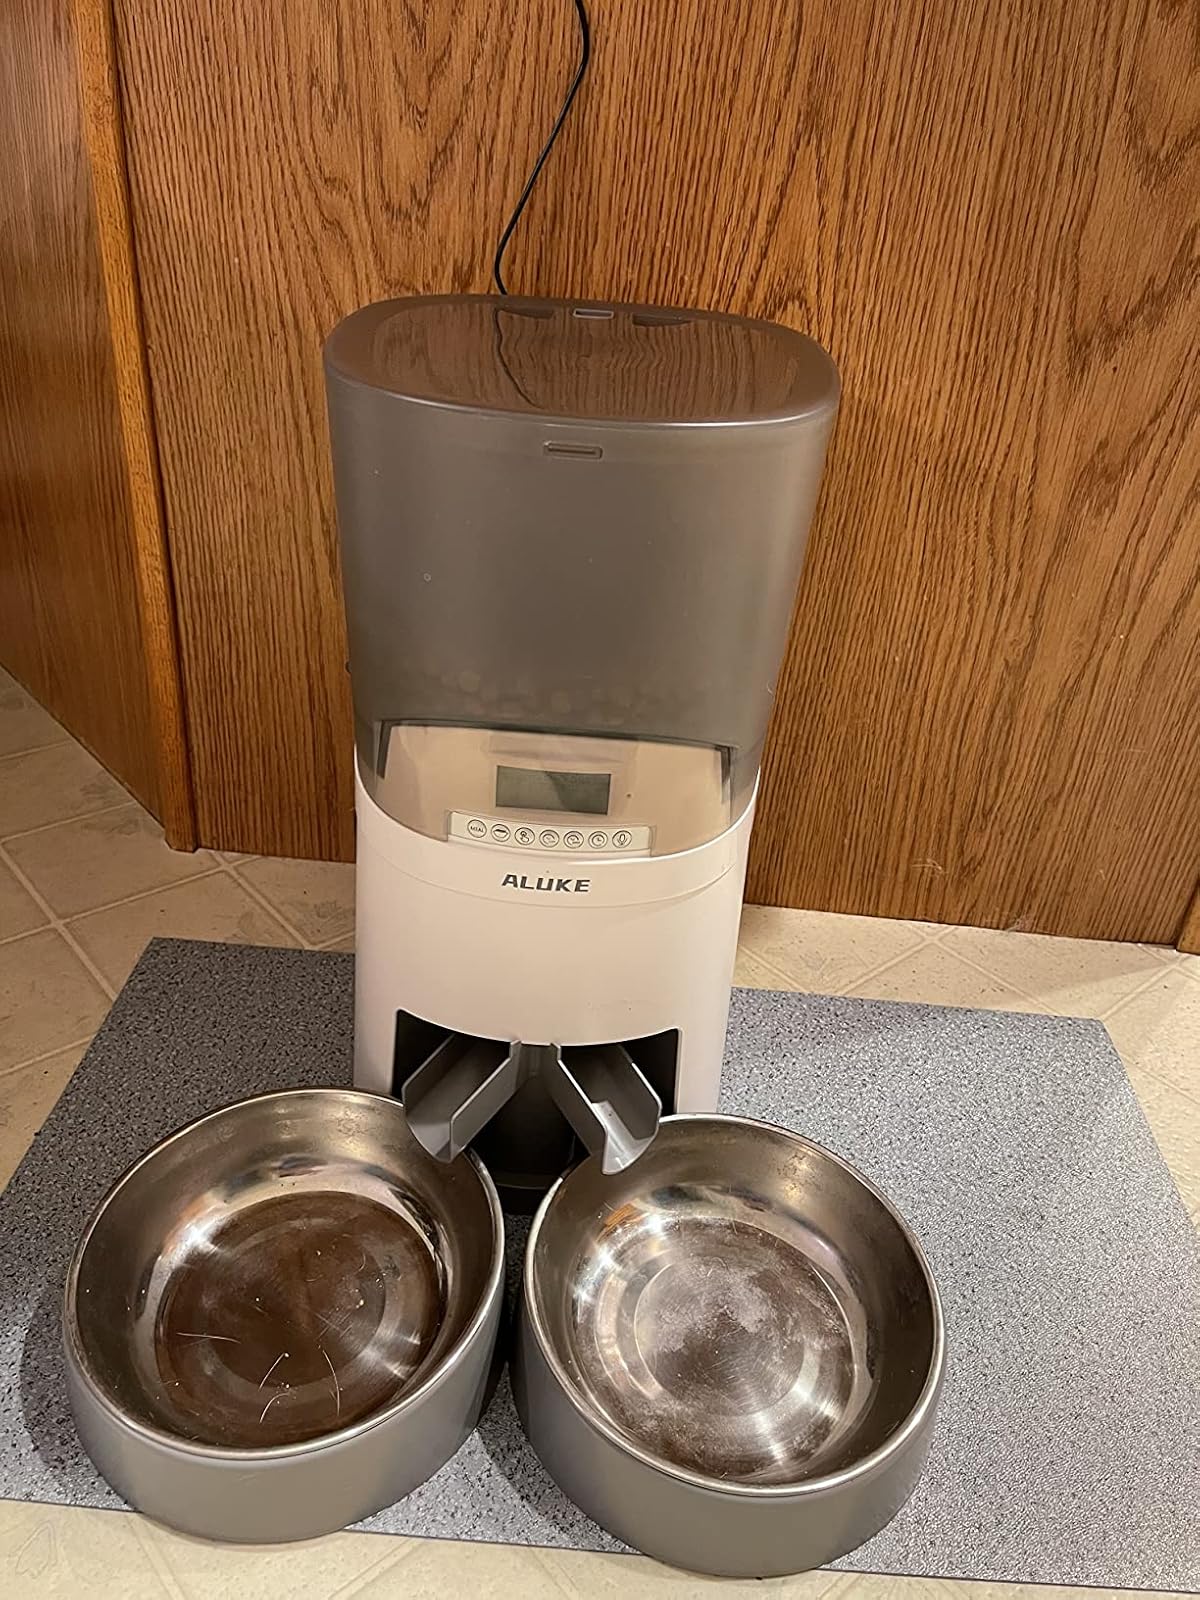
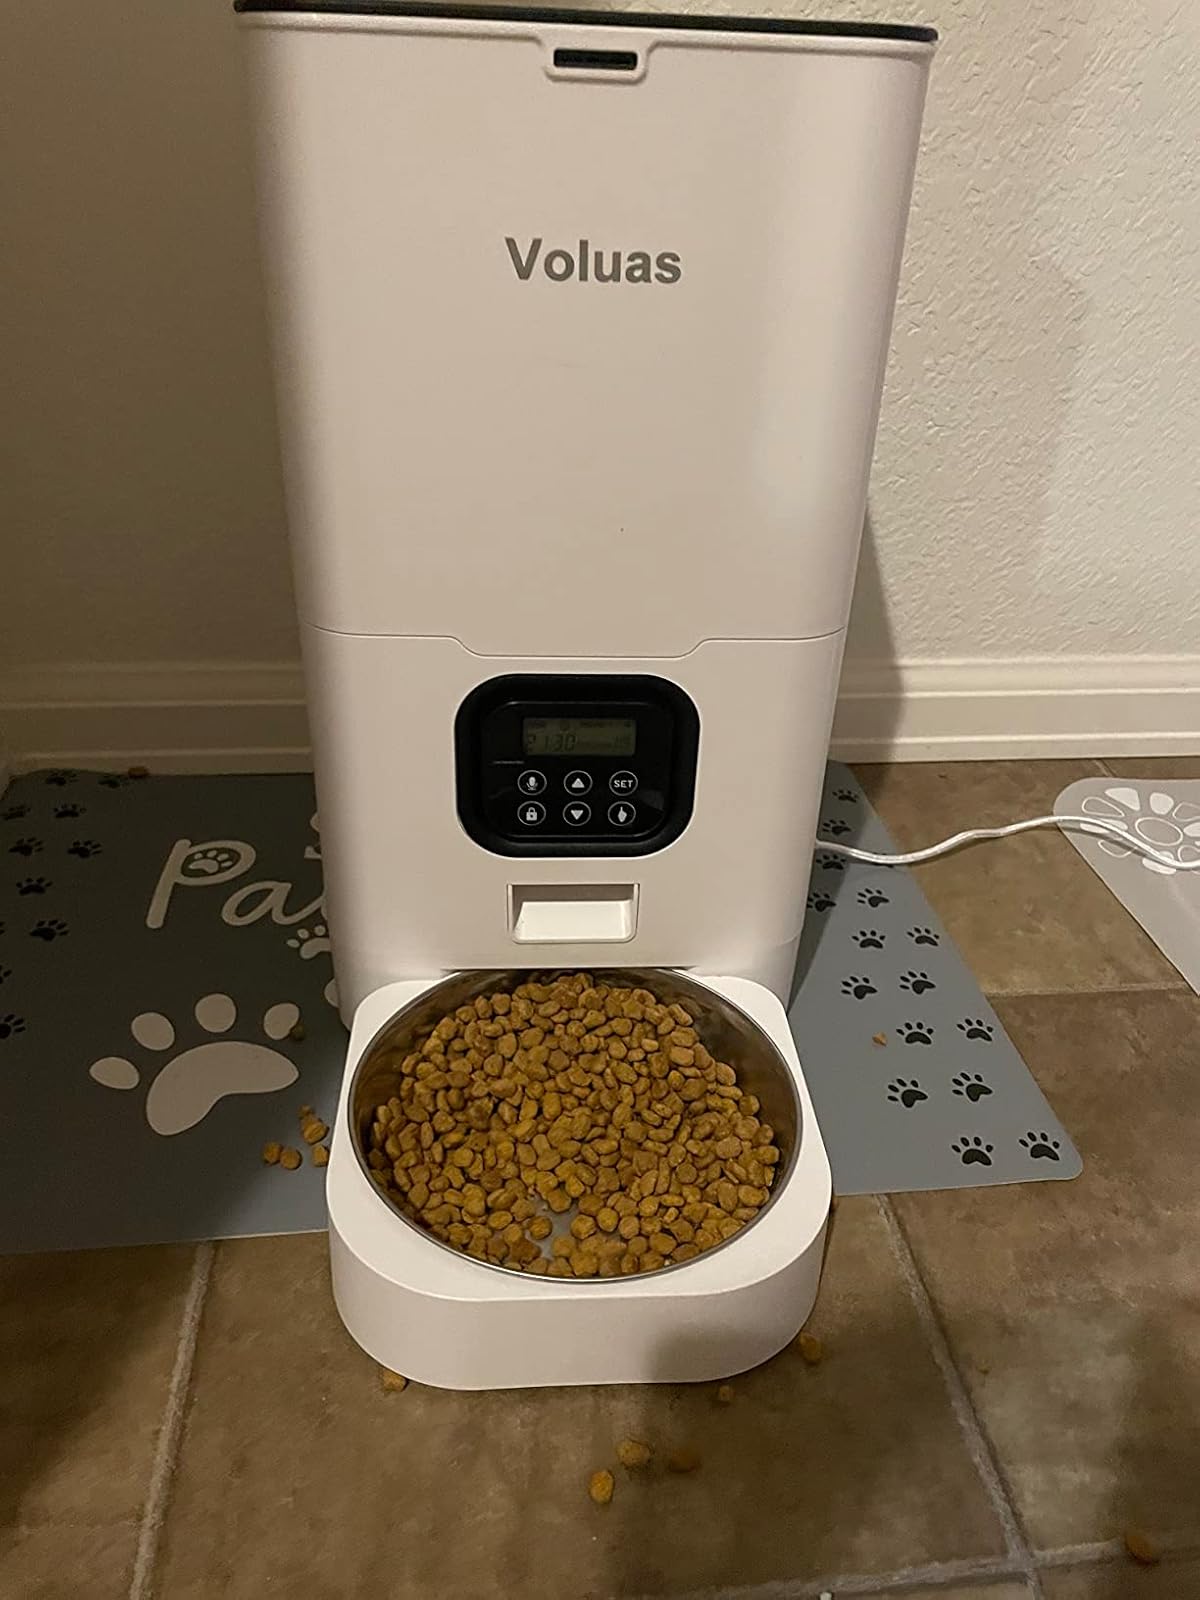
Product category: items_feeder
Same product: no